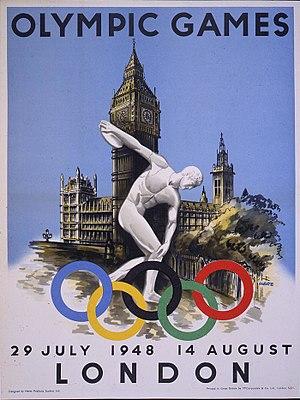
L’affiche olympique est une affiche éditée par les comités d'organisation des Jeux olympiques. Éditée dans un premier temps dans un simple but de promotion, elle était par exemple envoyées dans des agences de voyage autour du monde. Elle est par la suite devenue un élément graphique essentiel des JO, au même titre que l'emblème olympique.
Le tournoi de football des Jeux olympiques de 1948, organisés à Londres comme en 1908, est la onzième édition d’une épreuve de football lors de Jeux olympiques ; il ne s’agit cependant que de la neuvième à être reconnue par le CIO et la septième par la FIFA. La compétition, uniquement masculine, se déroule du 26 juillet au 13 août 1948 et est organisé par la Comité olympique britannique ainsi que par le Fédération anglaise de football. Les matchs, tous à élimination directe, sont joués dans onze stades à Londres, Portsmouth et Brighton. Dans le contexte de l'Après-guerre, à la suite de la Seconde Guerre mondiale, aucune installation sportive nouvelle n’est construite pour ces Jeux qui se déroulent dans une ville fortement touchée par le Blitz et en pleine reconstruction.
Le Discobole est l’une des plus célèbres statues de l’Antiquité. Généralement attribuée à Myron, sculpteur athénien du Vᵉ siècle av. J.-C., elle représente un athlète en train de lancer le disque. Myron, représentant du premier classicisme, était célèbre pour ses représentations d'athlètes, ce qui explique l’attribution. De plus, cette œuvre est mentionnée par Pline l'Ancien dans son Histoire naturelle, où l'auteur livre la liste des œuvres réalisées par Myron.
L’équipe de France masculine de basketball est la sélection qui représente la France dans les compétitions internationales de basketball.